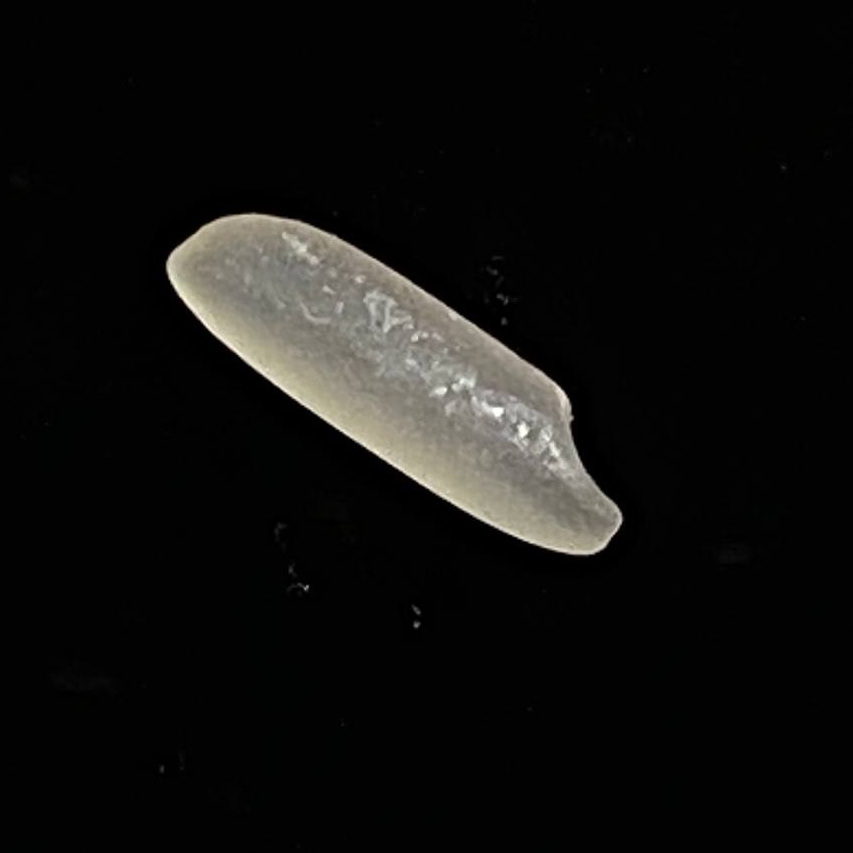
Rice variety: BR28